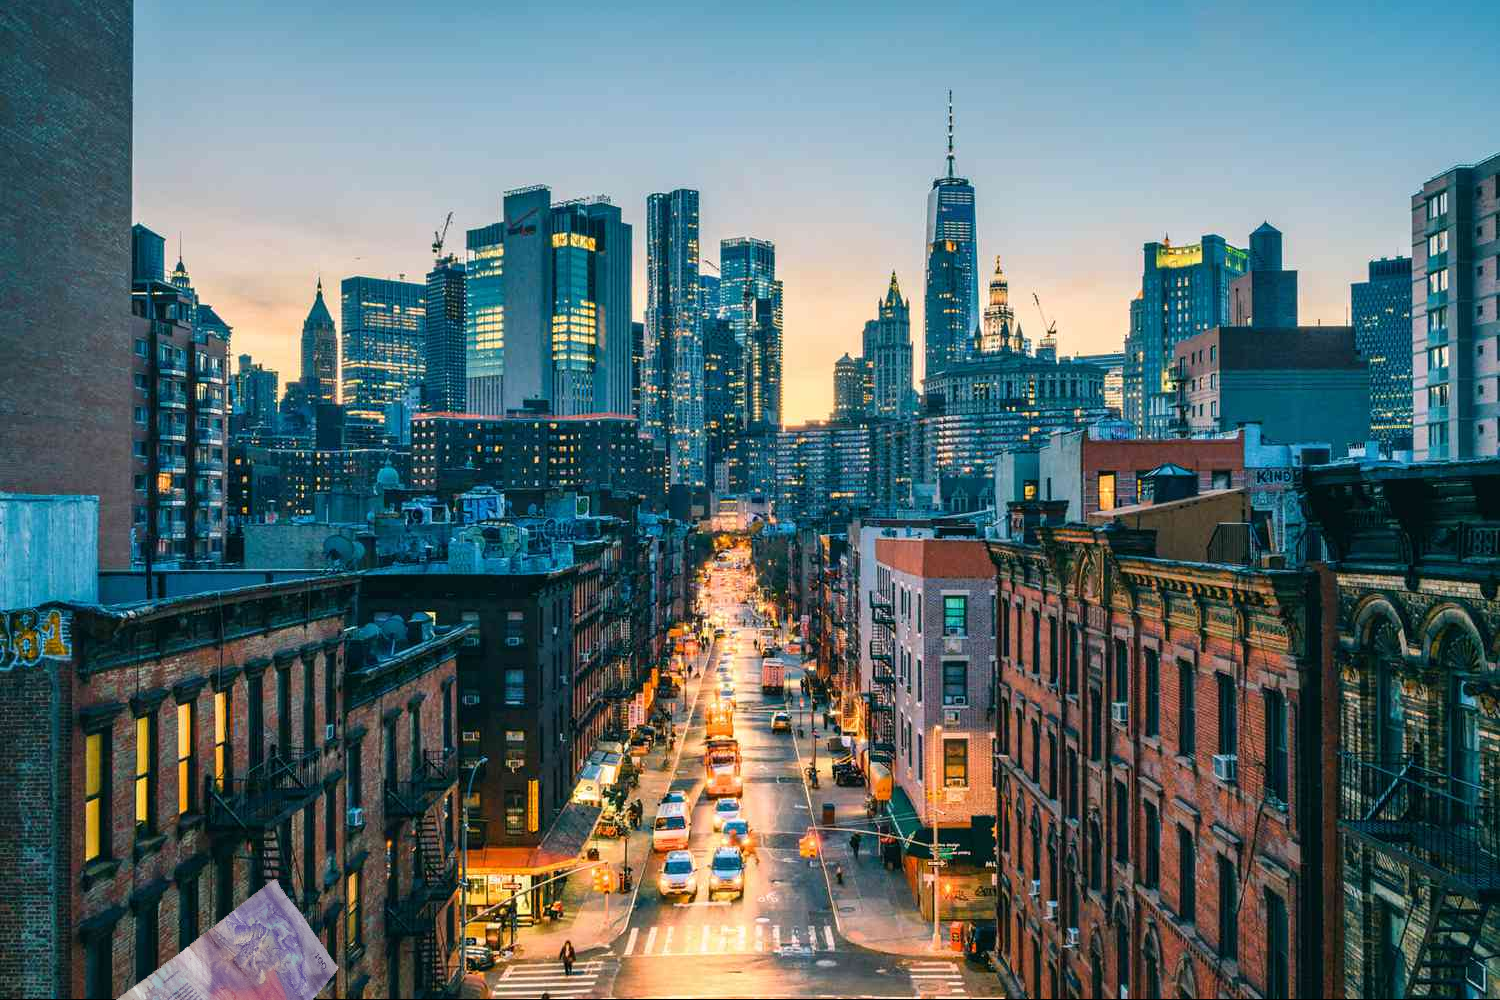
Denominación: 100